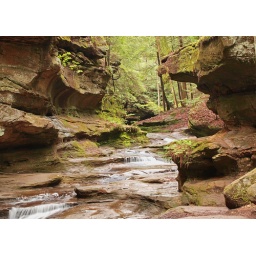
running water in Hocking Hills